Sarah Atereth

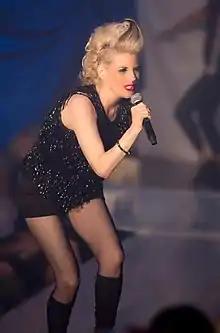
Sarah Atereth performing at Night of a Thousand Gowns, NYC

Sarah Atereth is an American recording artist, singer, songwriter, dancer, choreographer, and record producer. Atereth has had five consecutive hit songs worldwide, including two No. 1 UK hits.